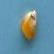
Maize quality: Good